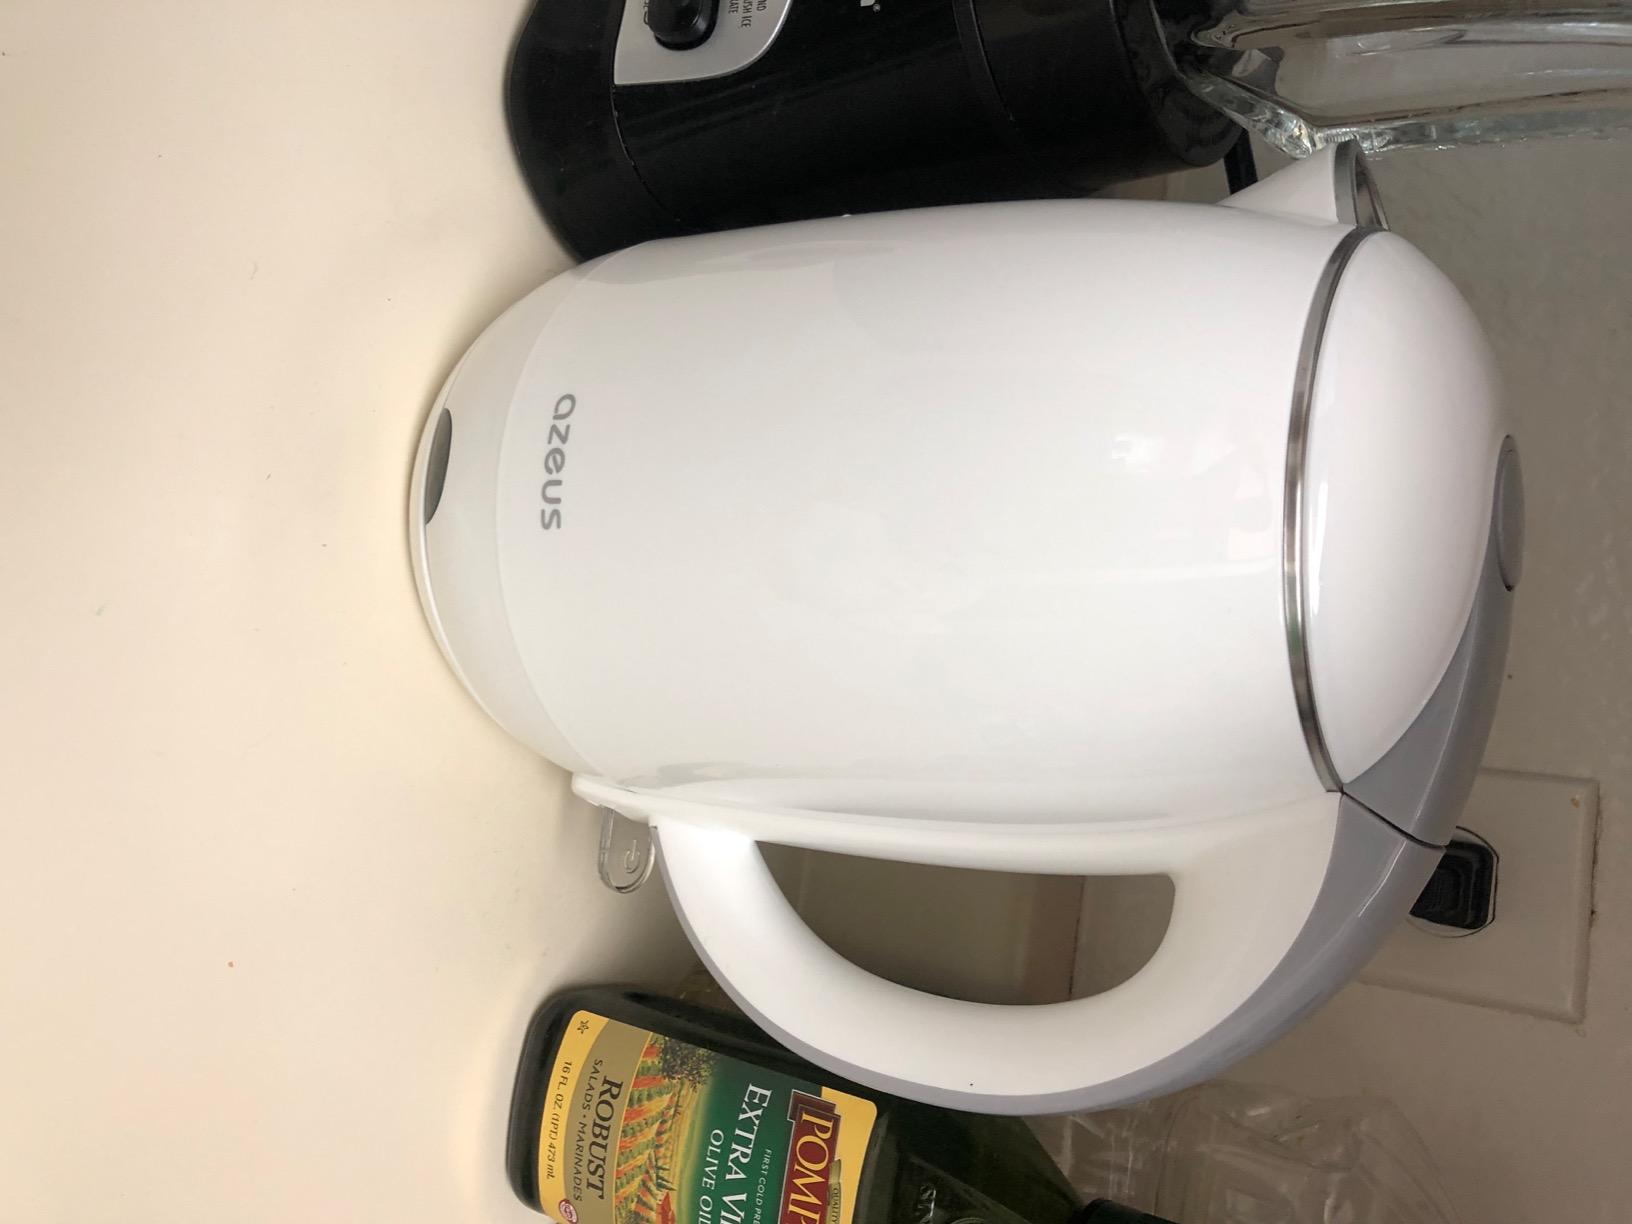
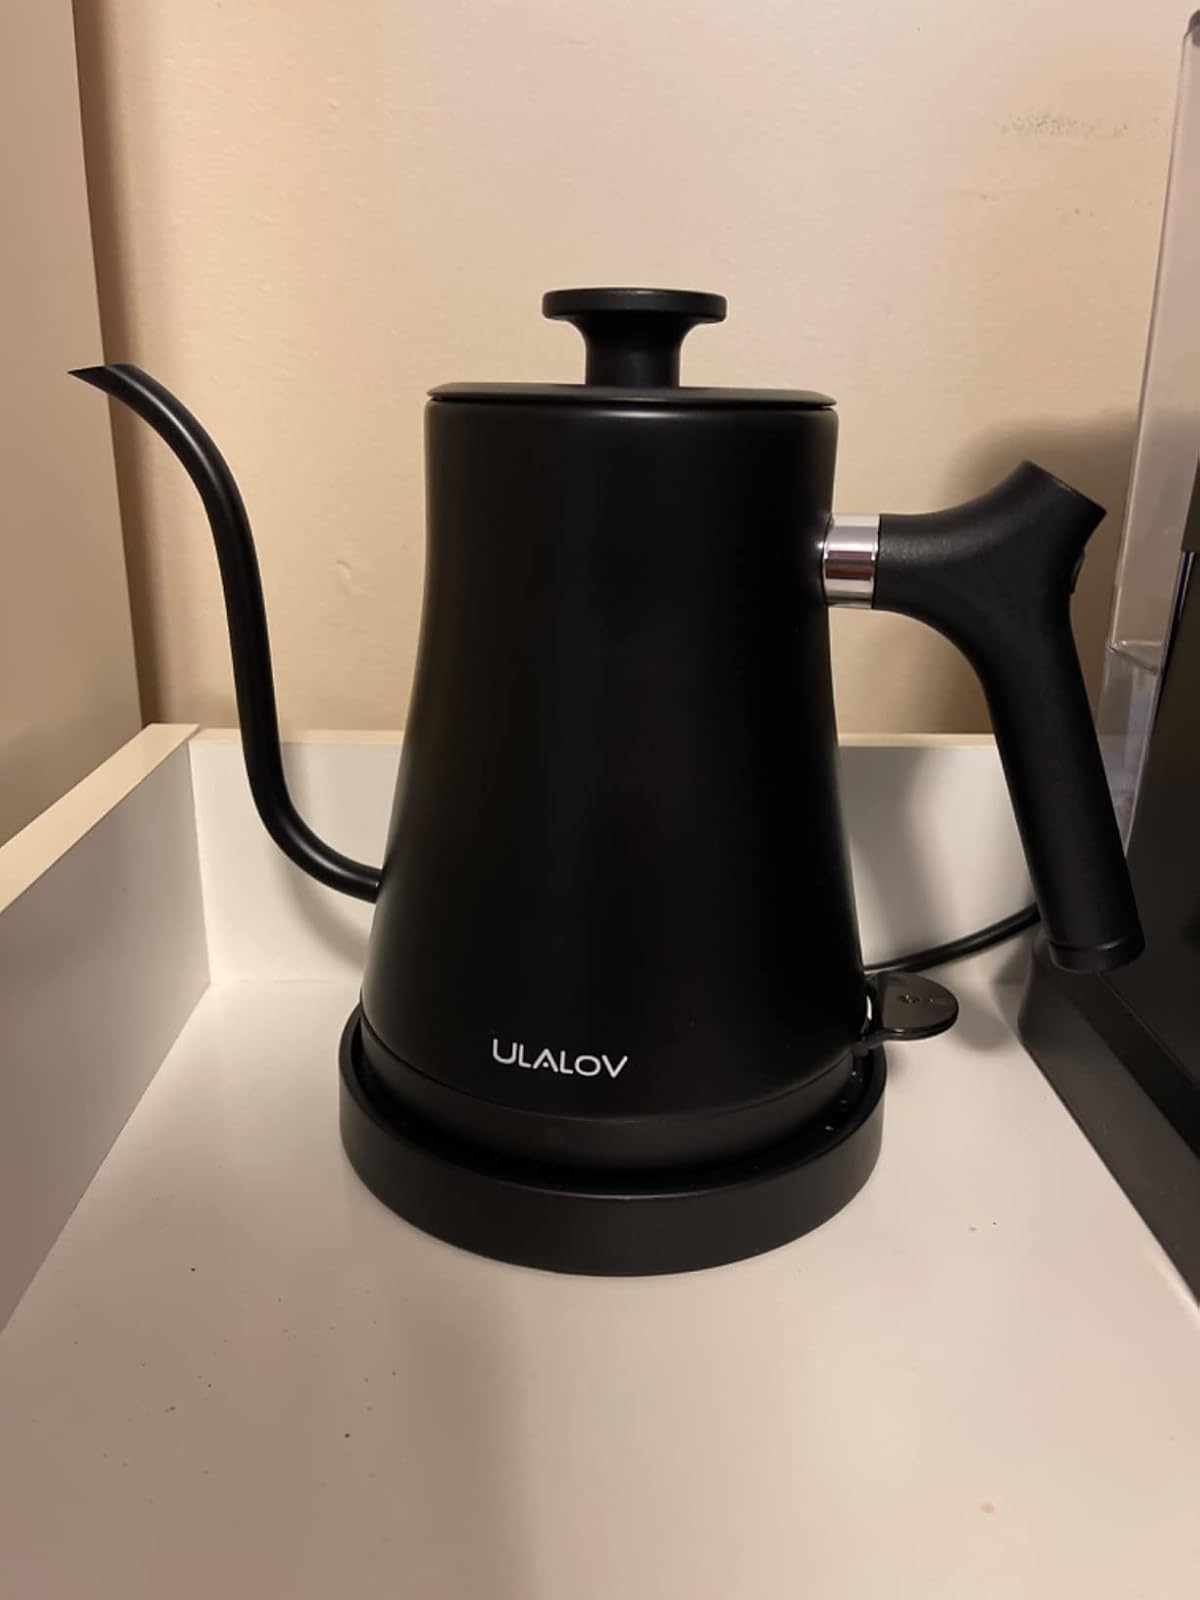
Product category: items_kettle
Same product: no